Tony Glynn

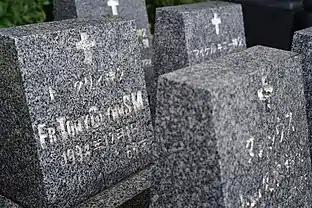
Father Tony Glynn's Grave in Nara

In 1982, Father Glynn was diagnosed with cancer, leading to a series of operations over the following decade. Concerned that if he went back to Australia for treatment he would never be able to return to Japan, he resolved to keep working in his parish at Tomigaoka until his death. In the last weeks of his life, he was made an honorary citizen of Nara. He died on 1 December 1994. An estimated 5,000 mourners attended the wake and funeral mass.